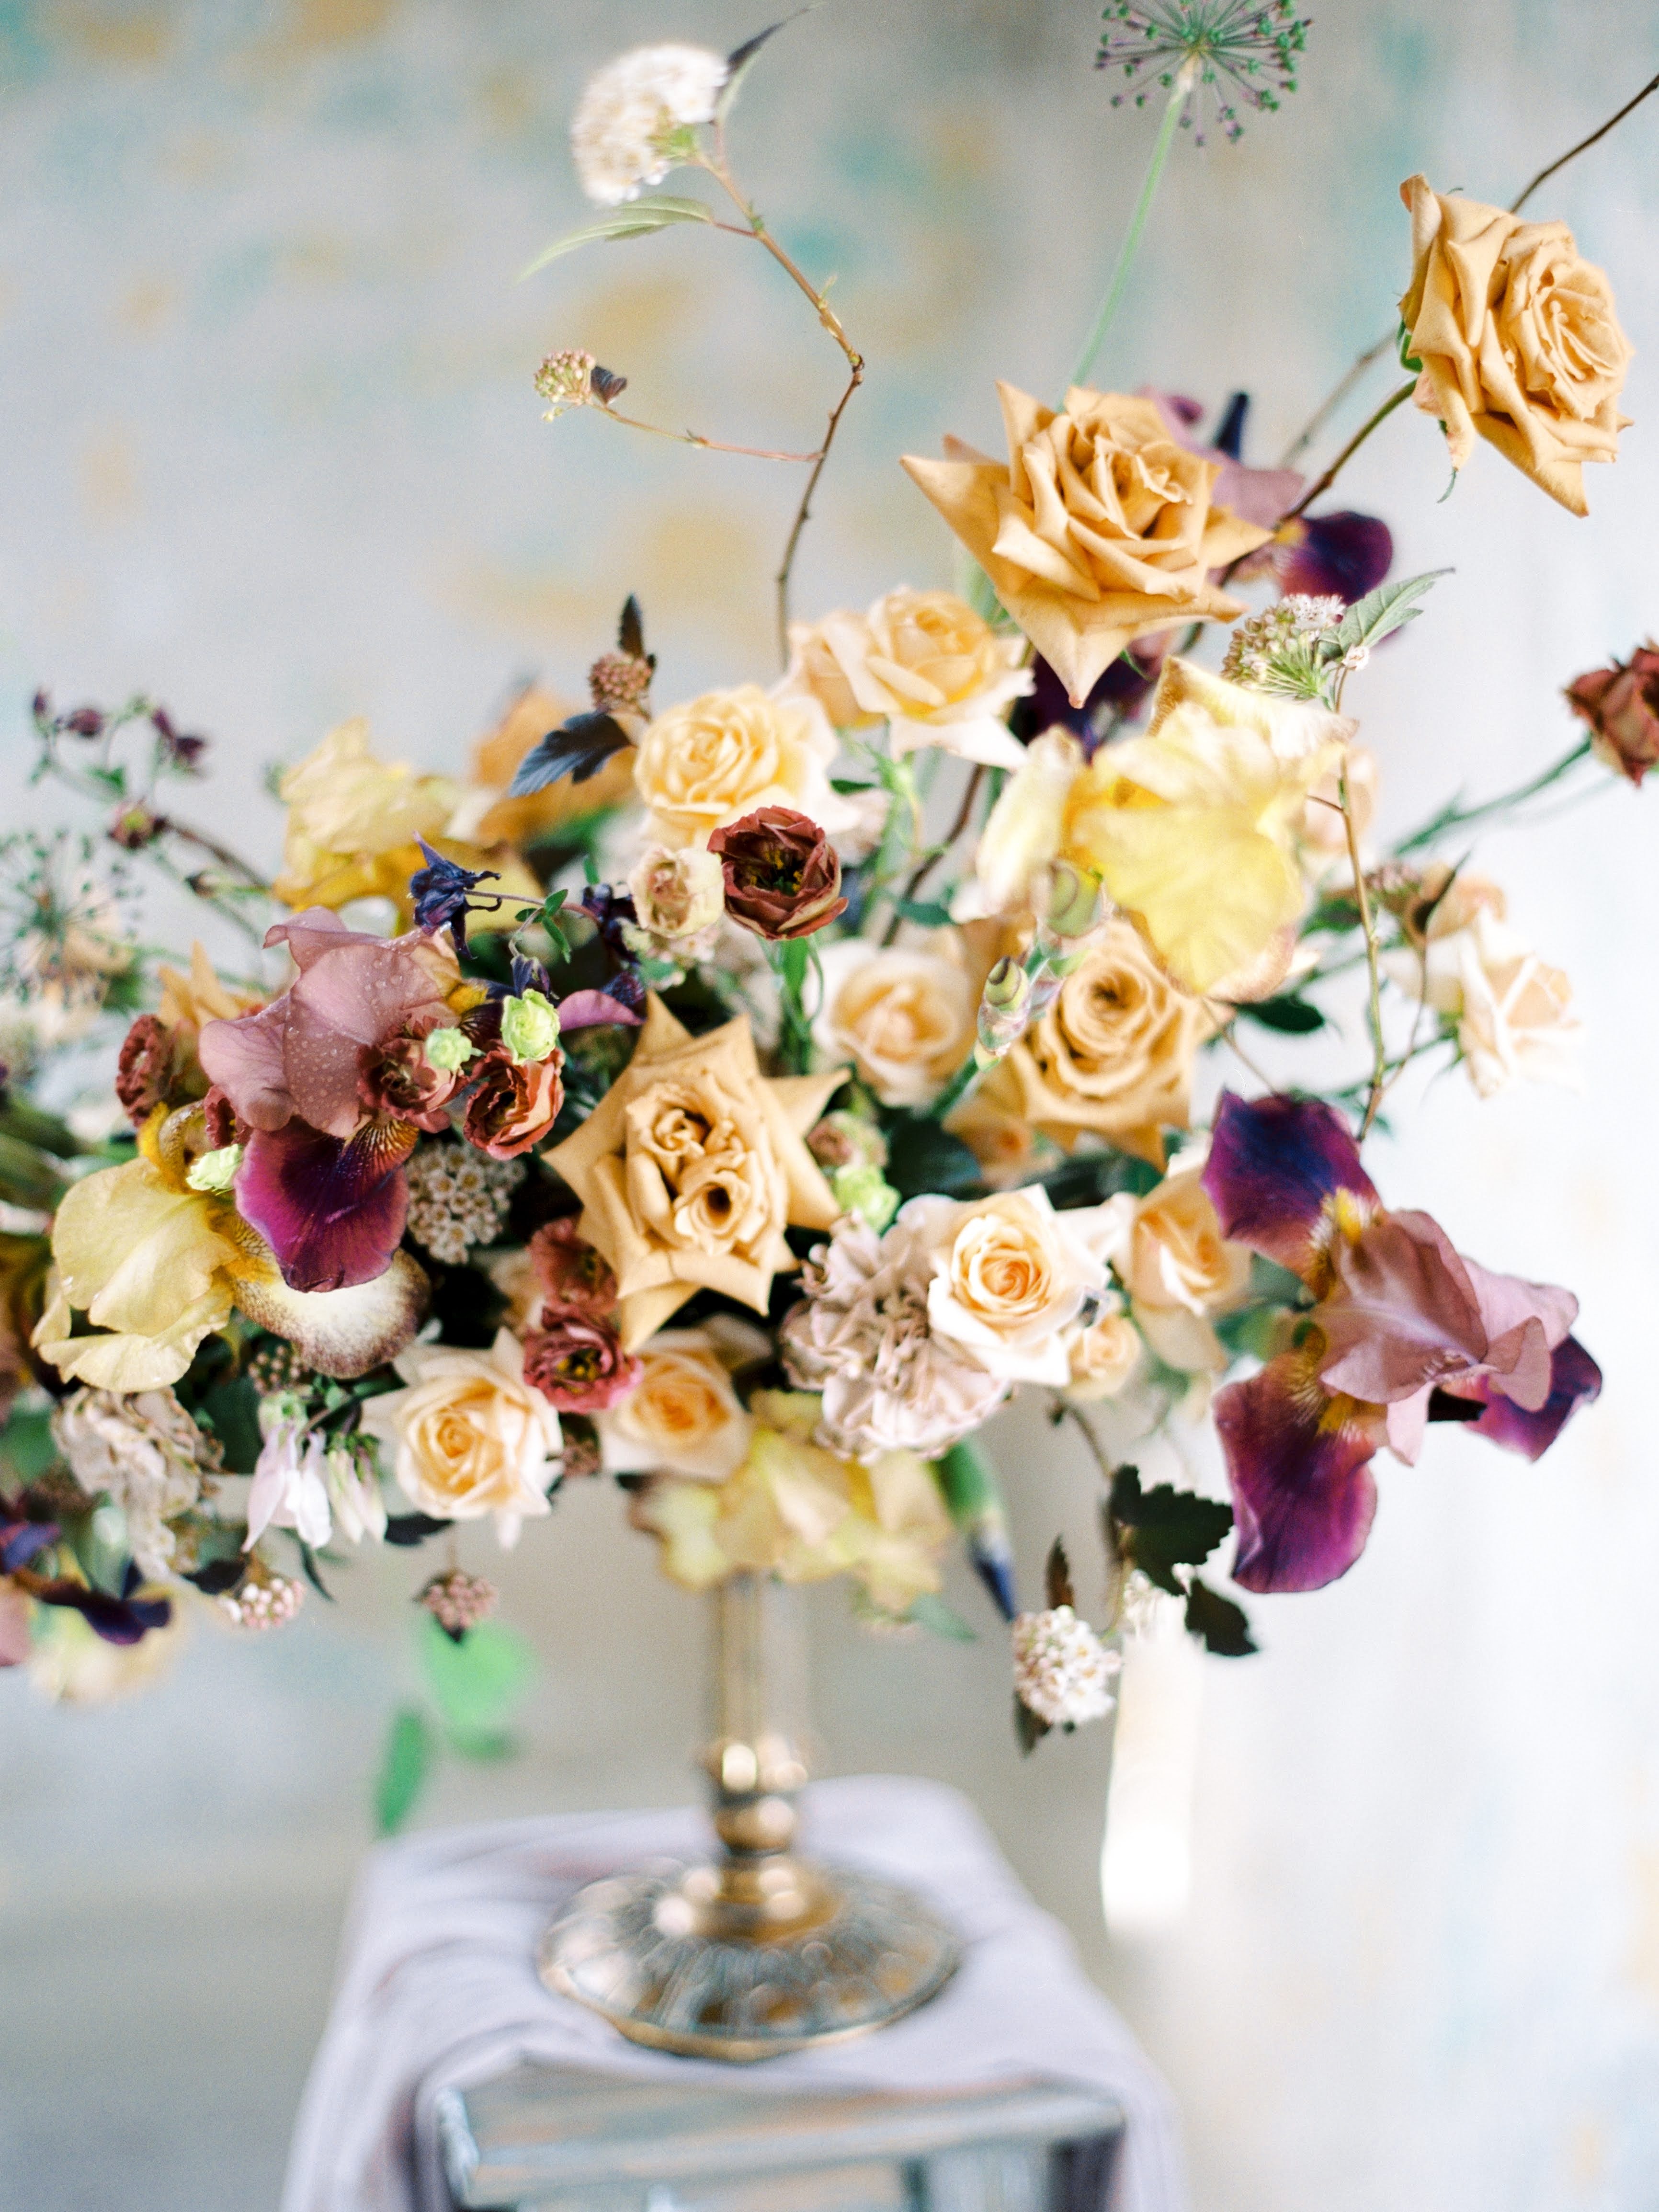
natural, flower, plant, flowerpot, petal, vase, dress, orange, drinkware, Hybrid tea rose, pink, window, wedding ceremony supply, rose, artifact, flower arranging, artificial flower, garden roses, bouquet, tableware, flowering plant, twig, rose family, rose order, rosa centifolia, cut flowers, event, floristry, floral design, peach, centrepiece, glass, floribunda, champagne stemware, annual plant, still life photography, wildflower, still life, table, plant stem, interior design, artwork, ikebana, retail, ceremony, sunflower